North Dakota Fighting Hawks football

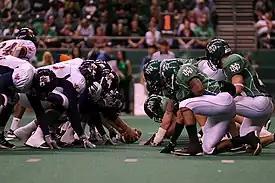
The North Dakota football team lines up on defense before the snap during a game against Northwestern State in 2010

North Dakota elevated all of its athletic programs to the Division I level in 2008. They would join the Great West Conference, which also included South Dakota, Southern Utah, UC Davis, and Cal Poly. Chris Mussman was named the 25th head coach at UND in January 2008. Mussman had been an assistant under Dale Lennon for 9 years, the previous 7 as offensive coordinator, and had been a part of the 2001 National Championship staff. Due to the rules of the division reclassification, North Dakota would not be eligible for post season play until the 2012 season. The Fighting Hawks did not find immediate success at their new level of play. Their first three years produced mixed results at best. The program did achieve winning seasons in both 2008 and 2009, but much of the schedule consisted of Division II, Division III, and NAIA teams that UND was expected to defeat easily; however, they often struggled. In 2009, defending NAIA National Champion University of Sioux Falls came to Grand Forks and stunned the Alerus Center crowd by soundly defeating North Dakota. In 2010, Mussman's squad limped through the season to finish with a record of 3–8, the first losing season for the UND program in 21 years. The 2011 season saw a reversal of fortune for Mussman's Fighting Hawks. UND went 8–3 for the season en route to capturing its first Division I Conference championship and finished with a No. 23 ranking in the national poll. 2011 would be the program's final year of play in the Great West Conference, as the Big Sky Conference would absorb all of the Great West football teams, with the exclusion of South Dakota who moved to the Missouri Valley Football Conference at the start of the 2012 season.